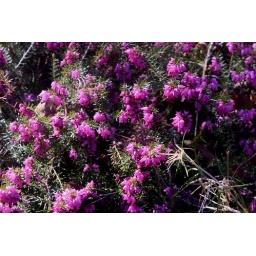
Oh, the summertime is comin',And the trees are sweetly blooming,Where the wild mountain thymeGrows around the blooming heather